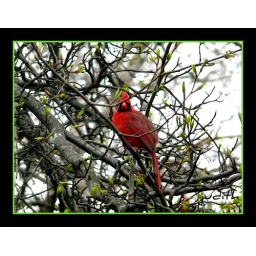
I See You! Mr. Red sitting in the oak tree outside my bedroom window.